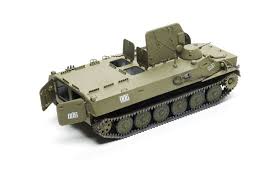
Label: MT_LB